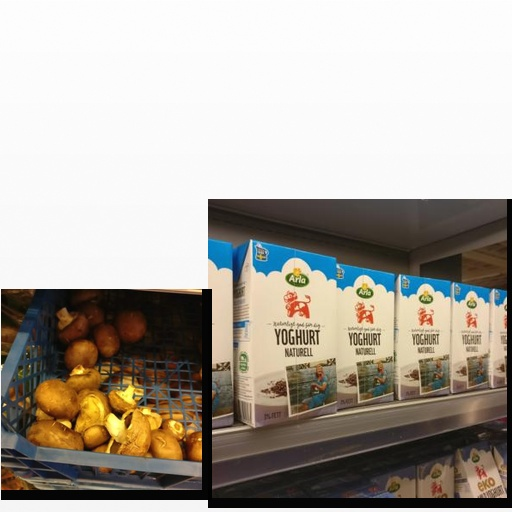
Food items: mushroom, natural_yogurt